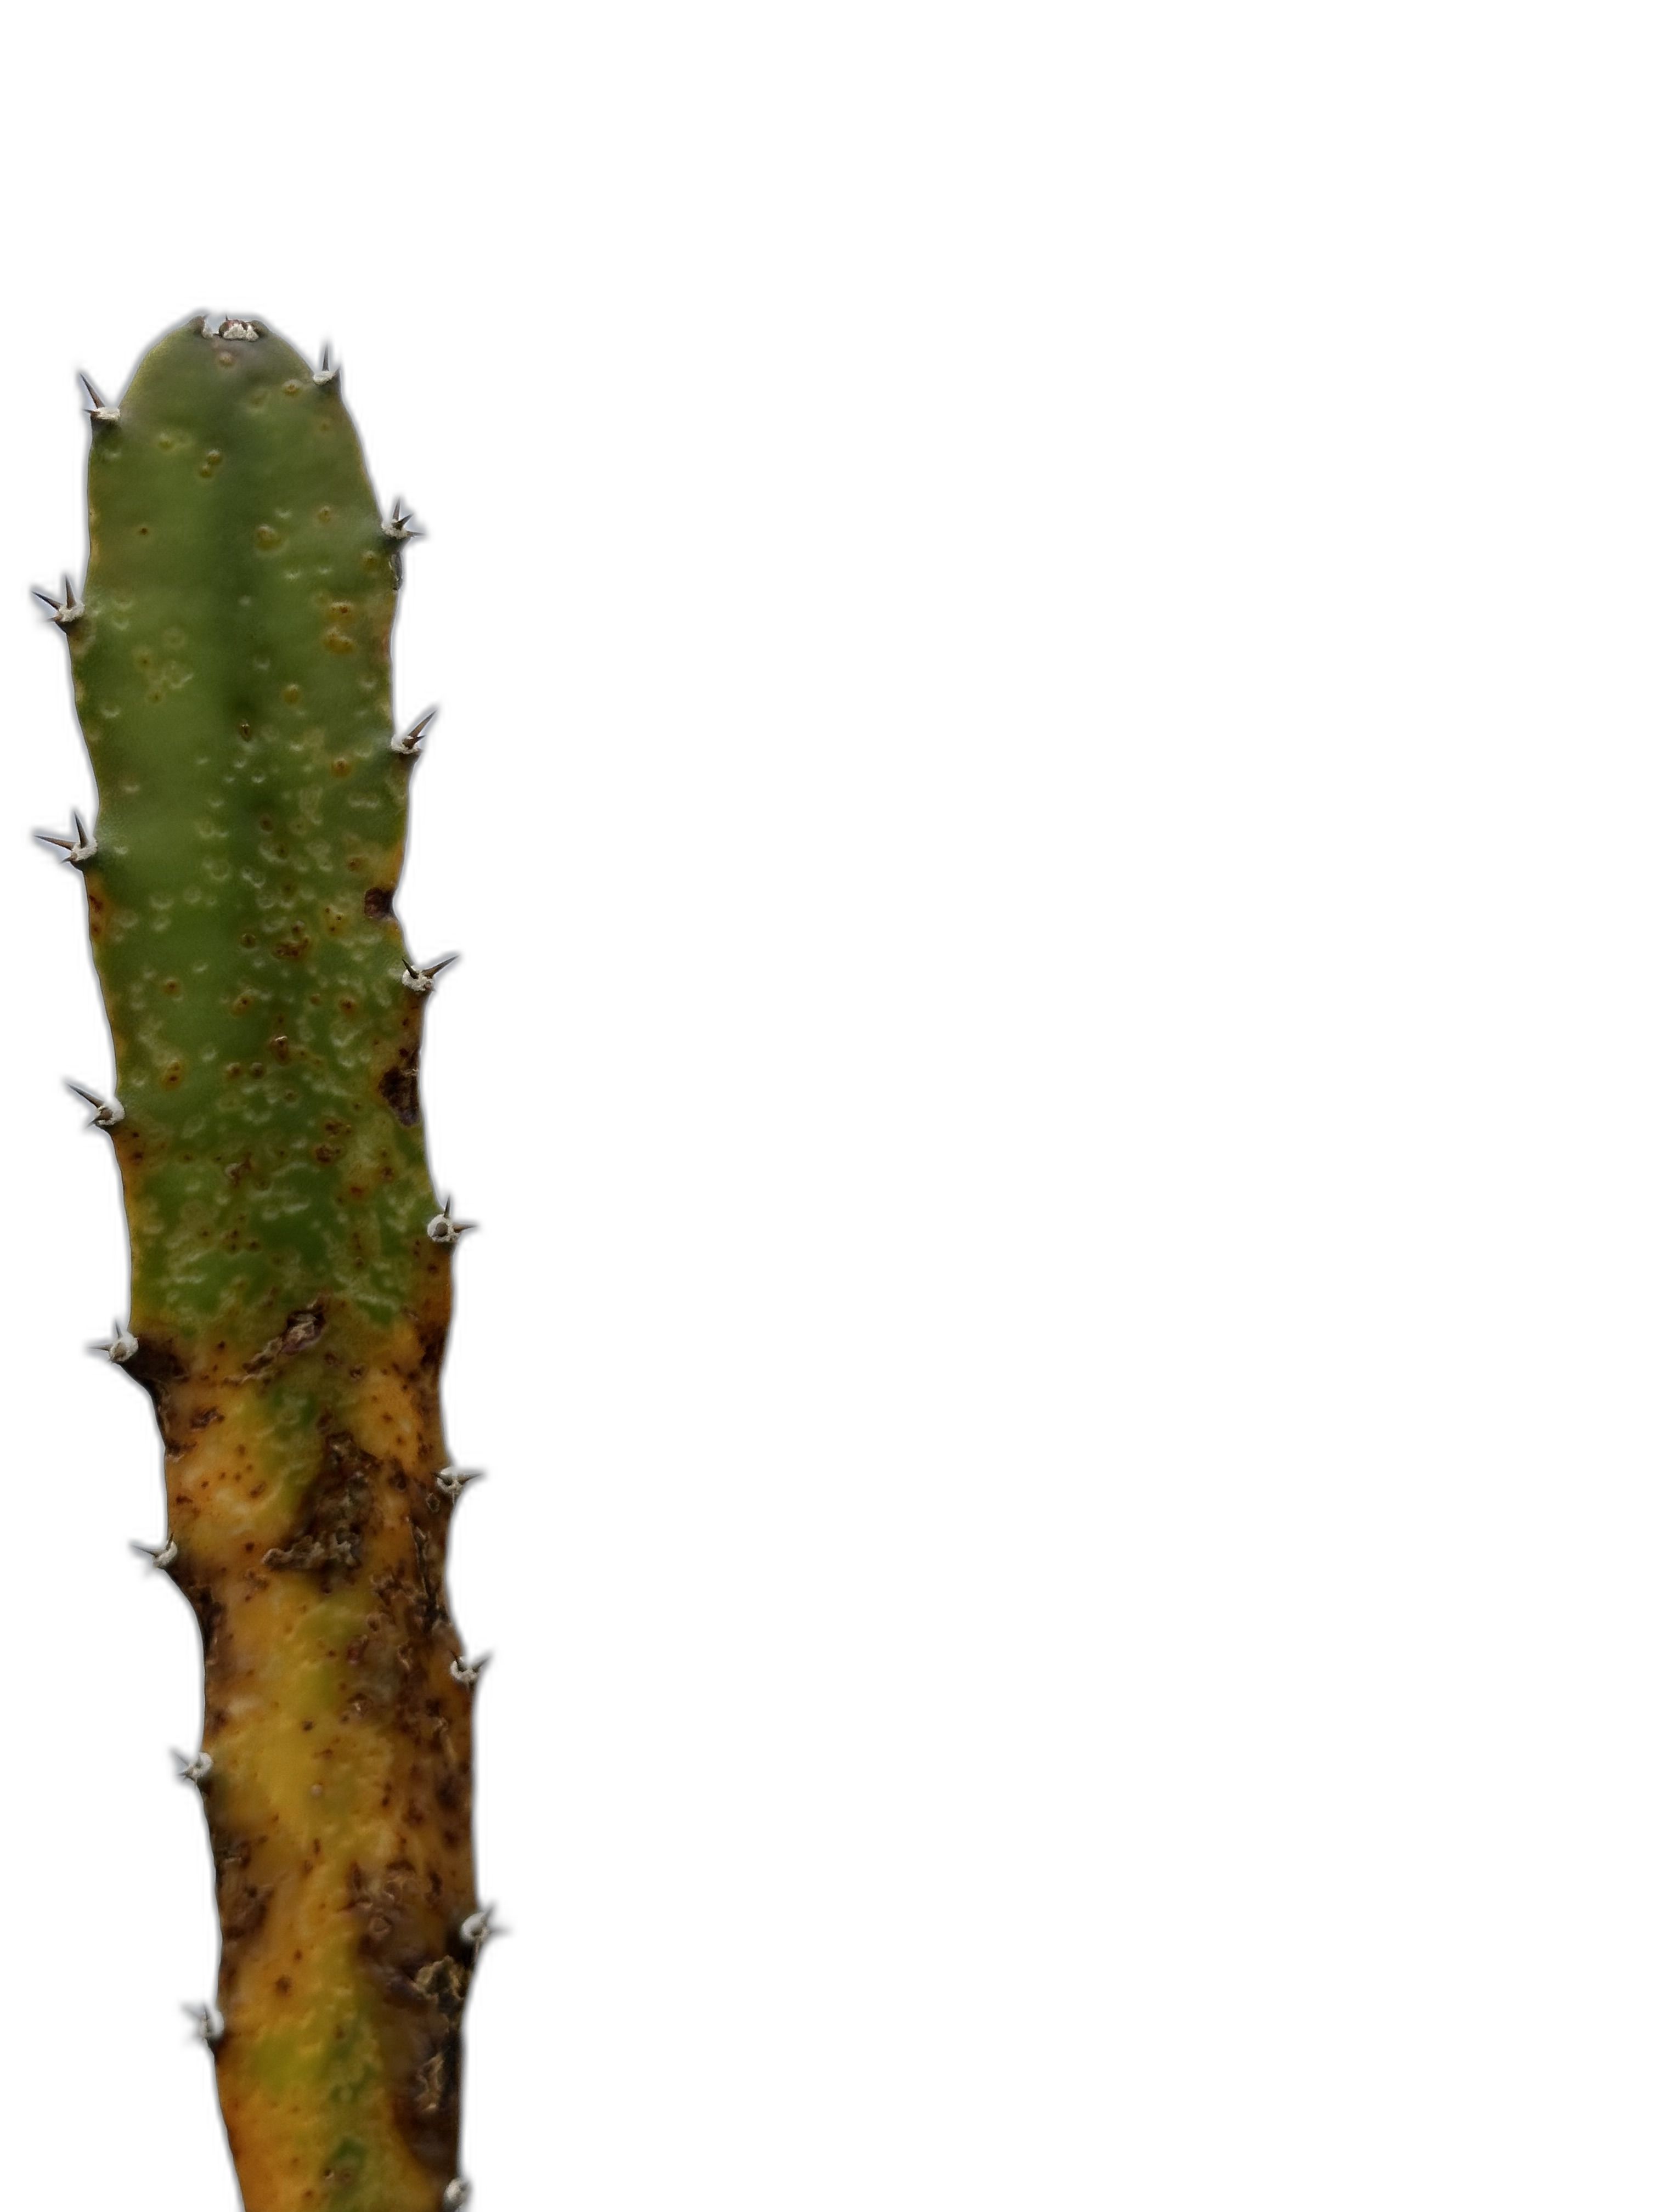
Label: Bad leaf